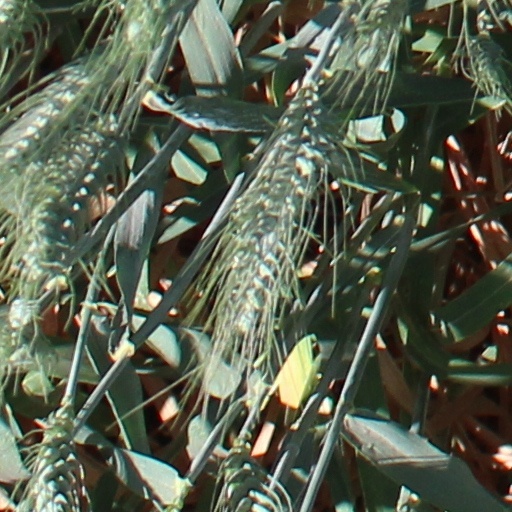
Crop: wheat